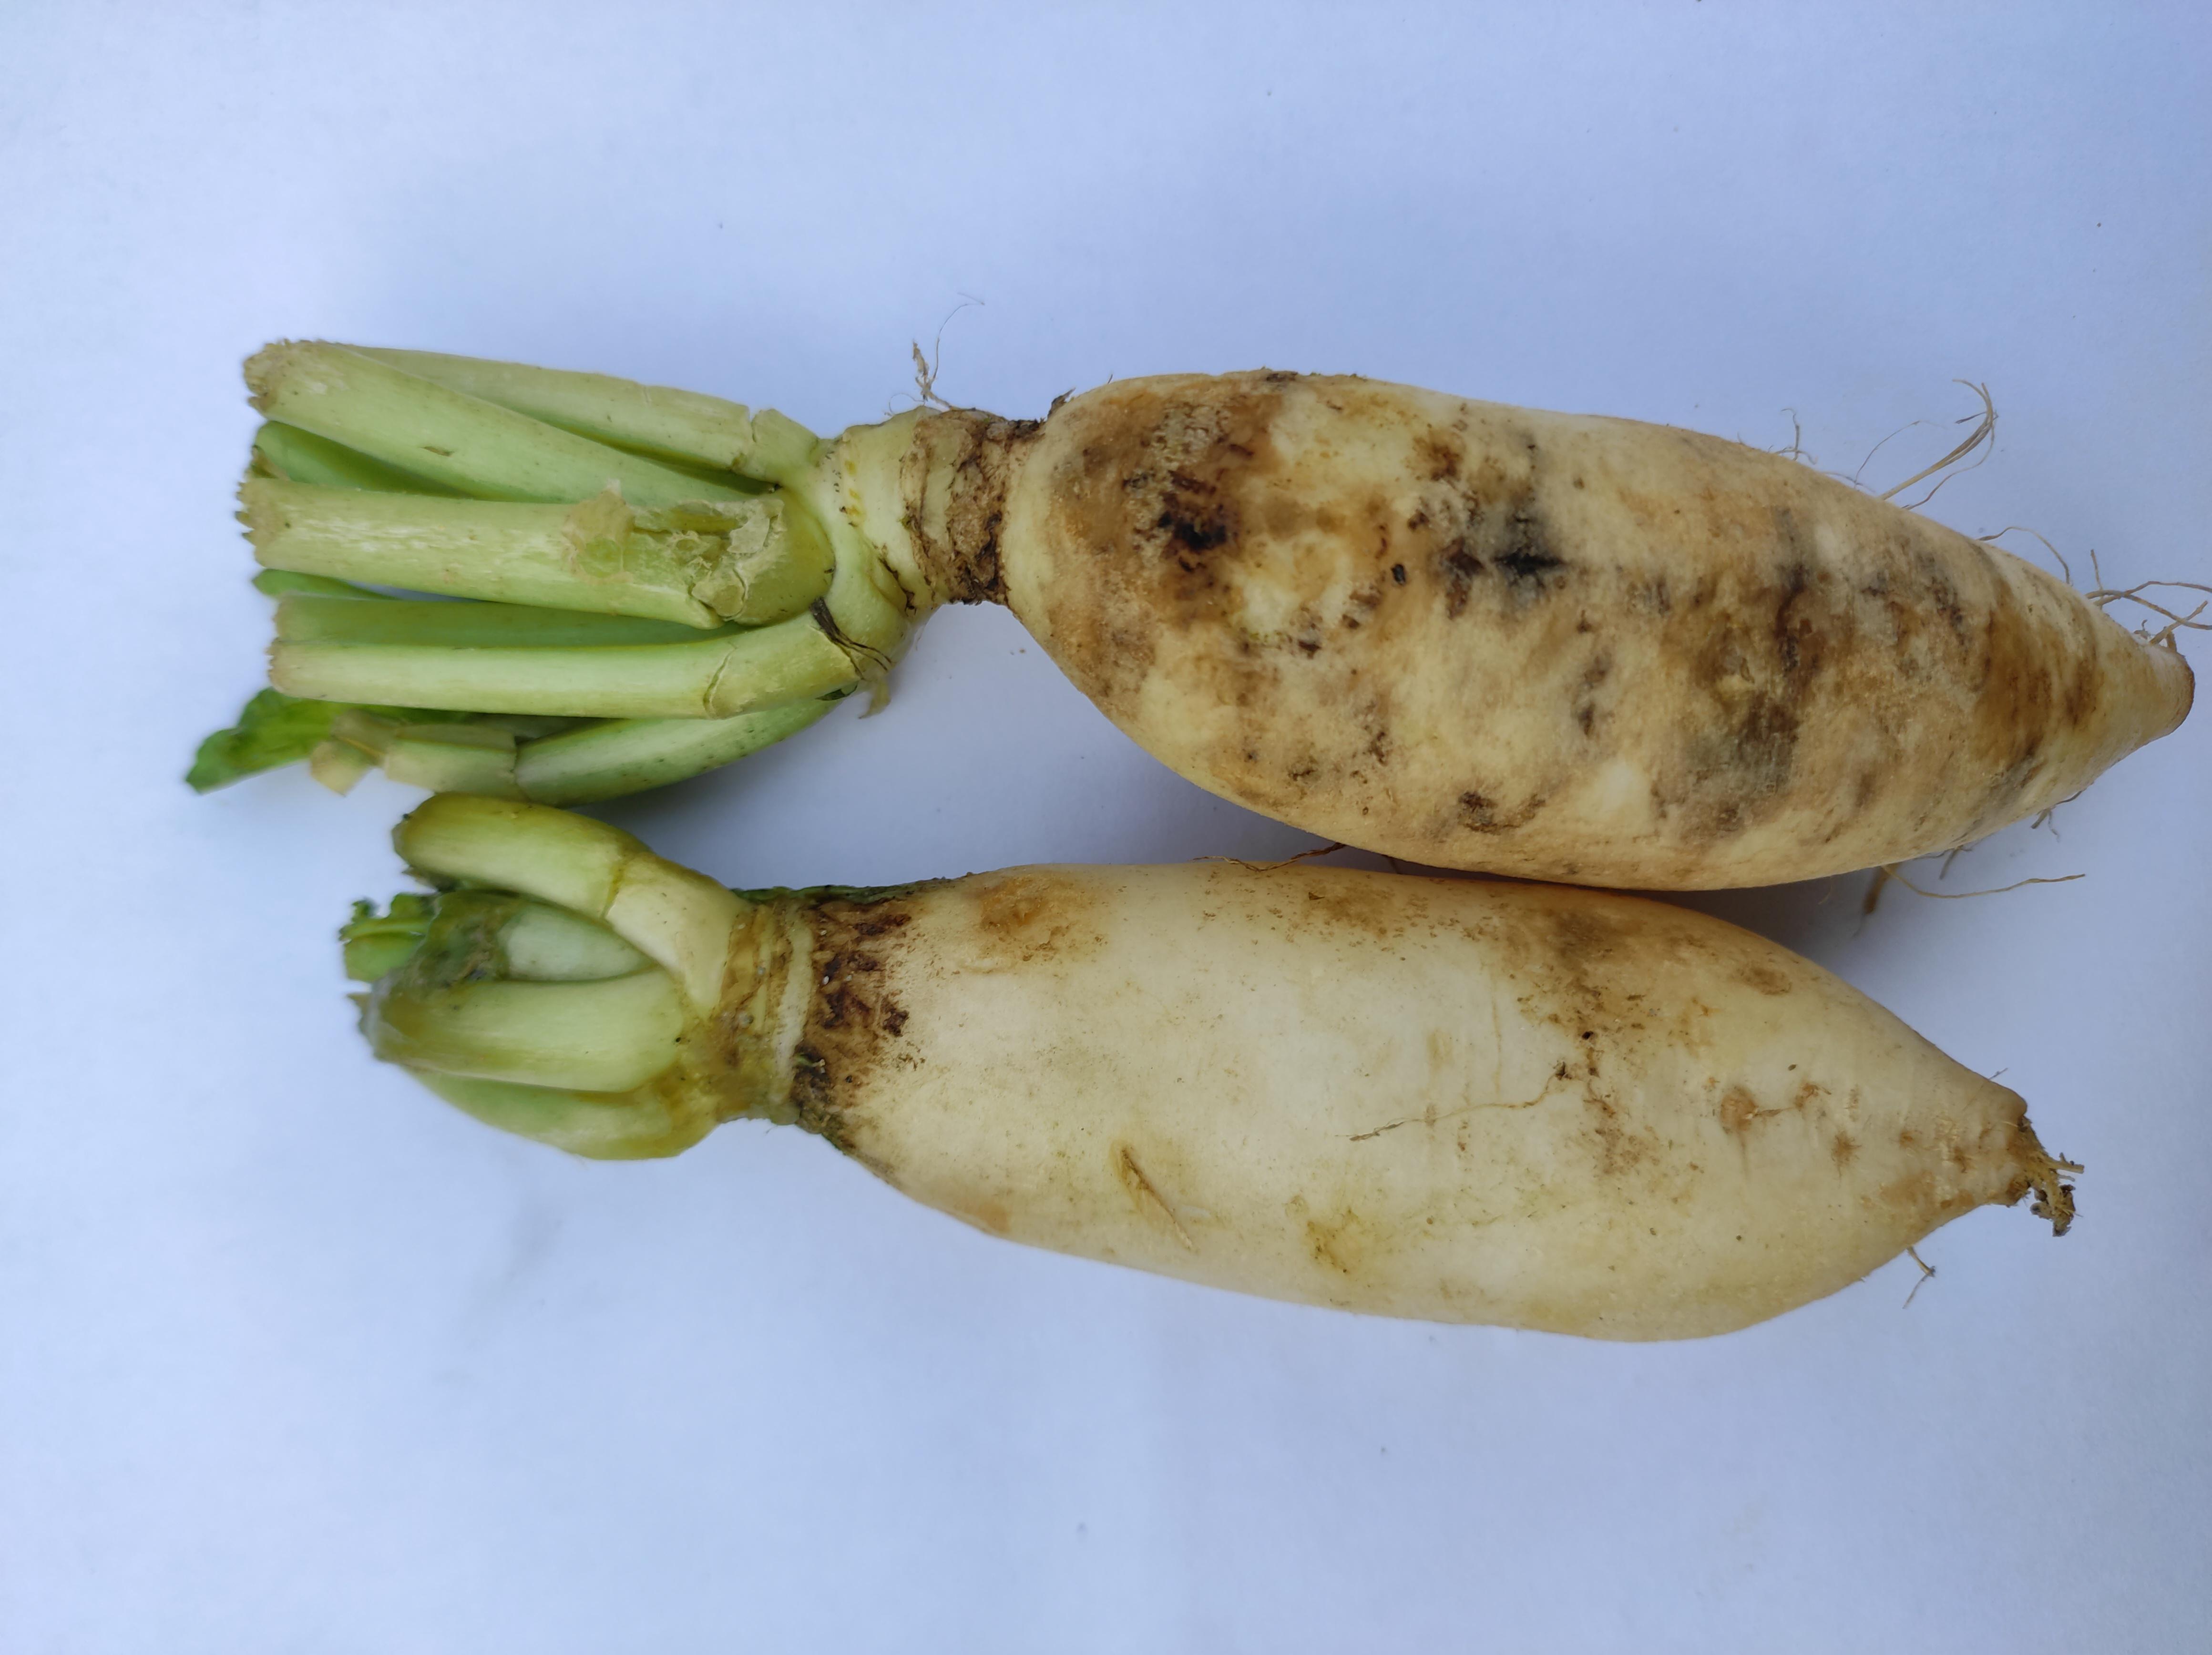
Label: Radish